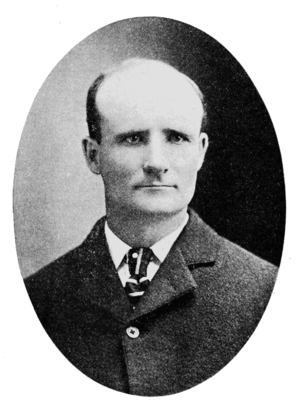
John Bell Hatcher fut un des grands chasseurs de dinosaures de la fin du XIXᵉ siècle.